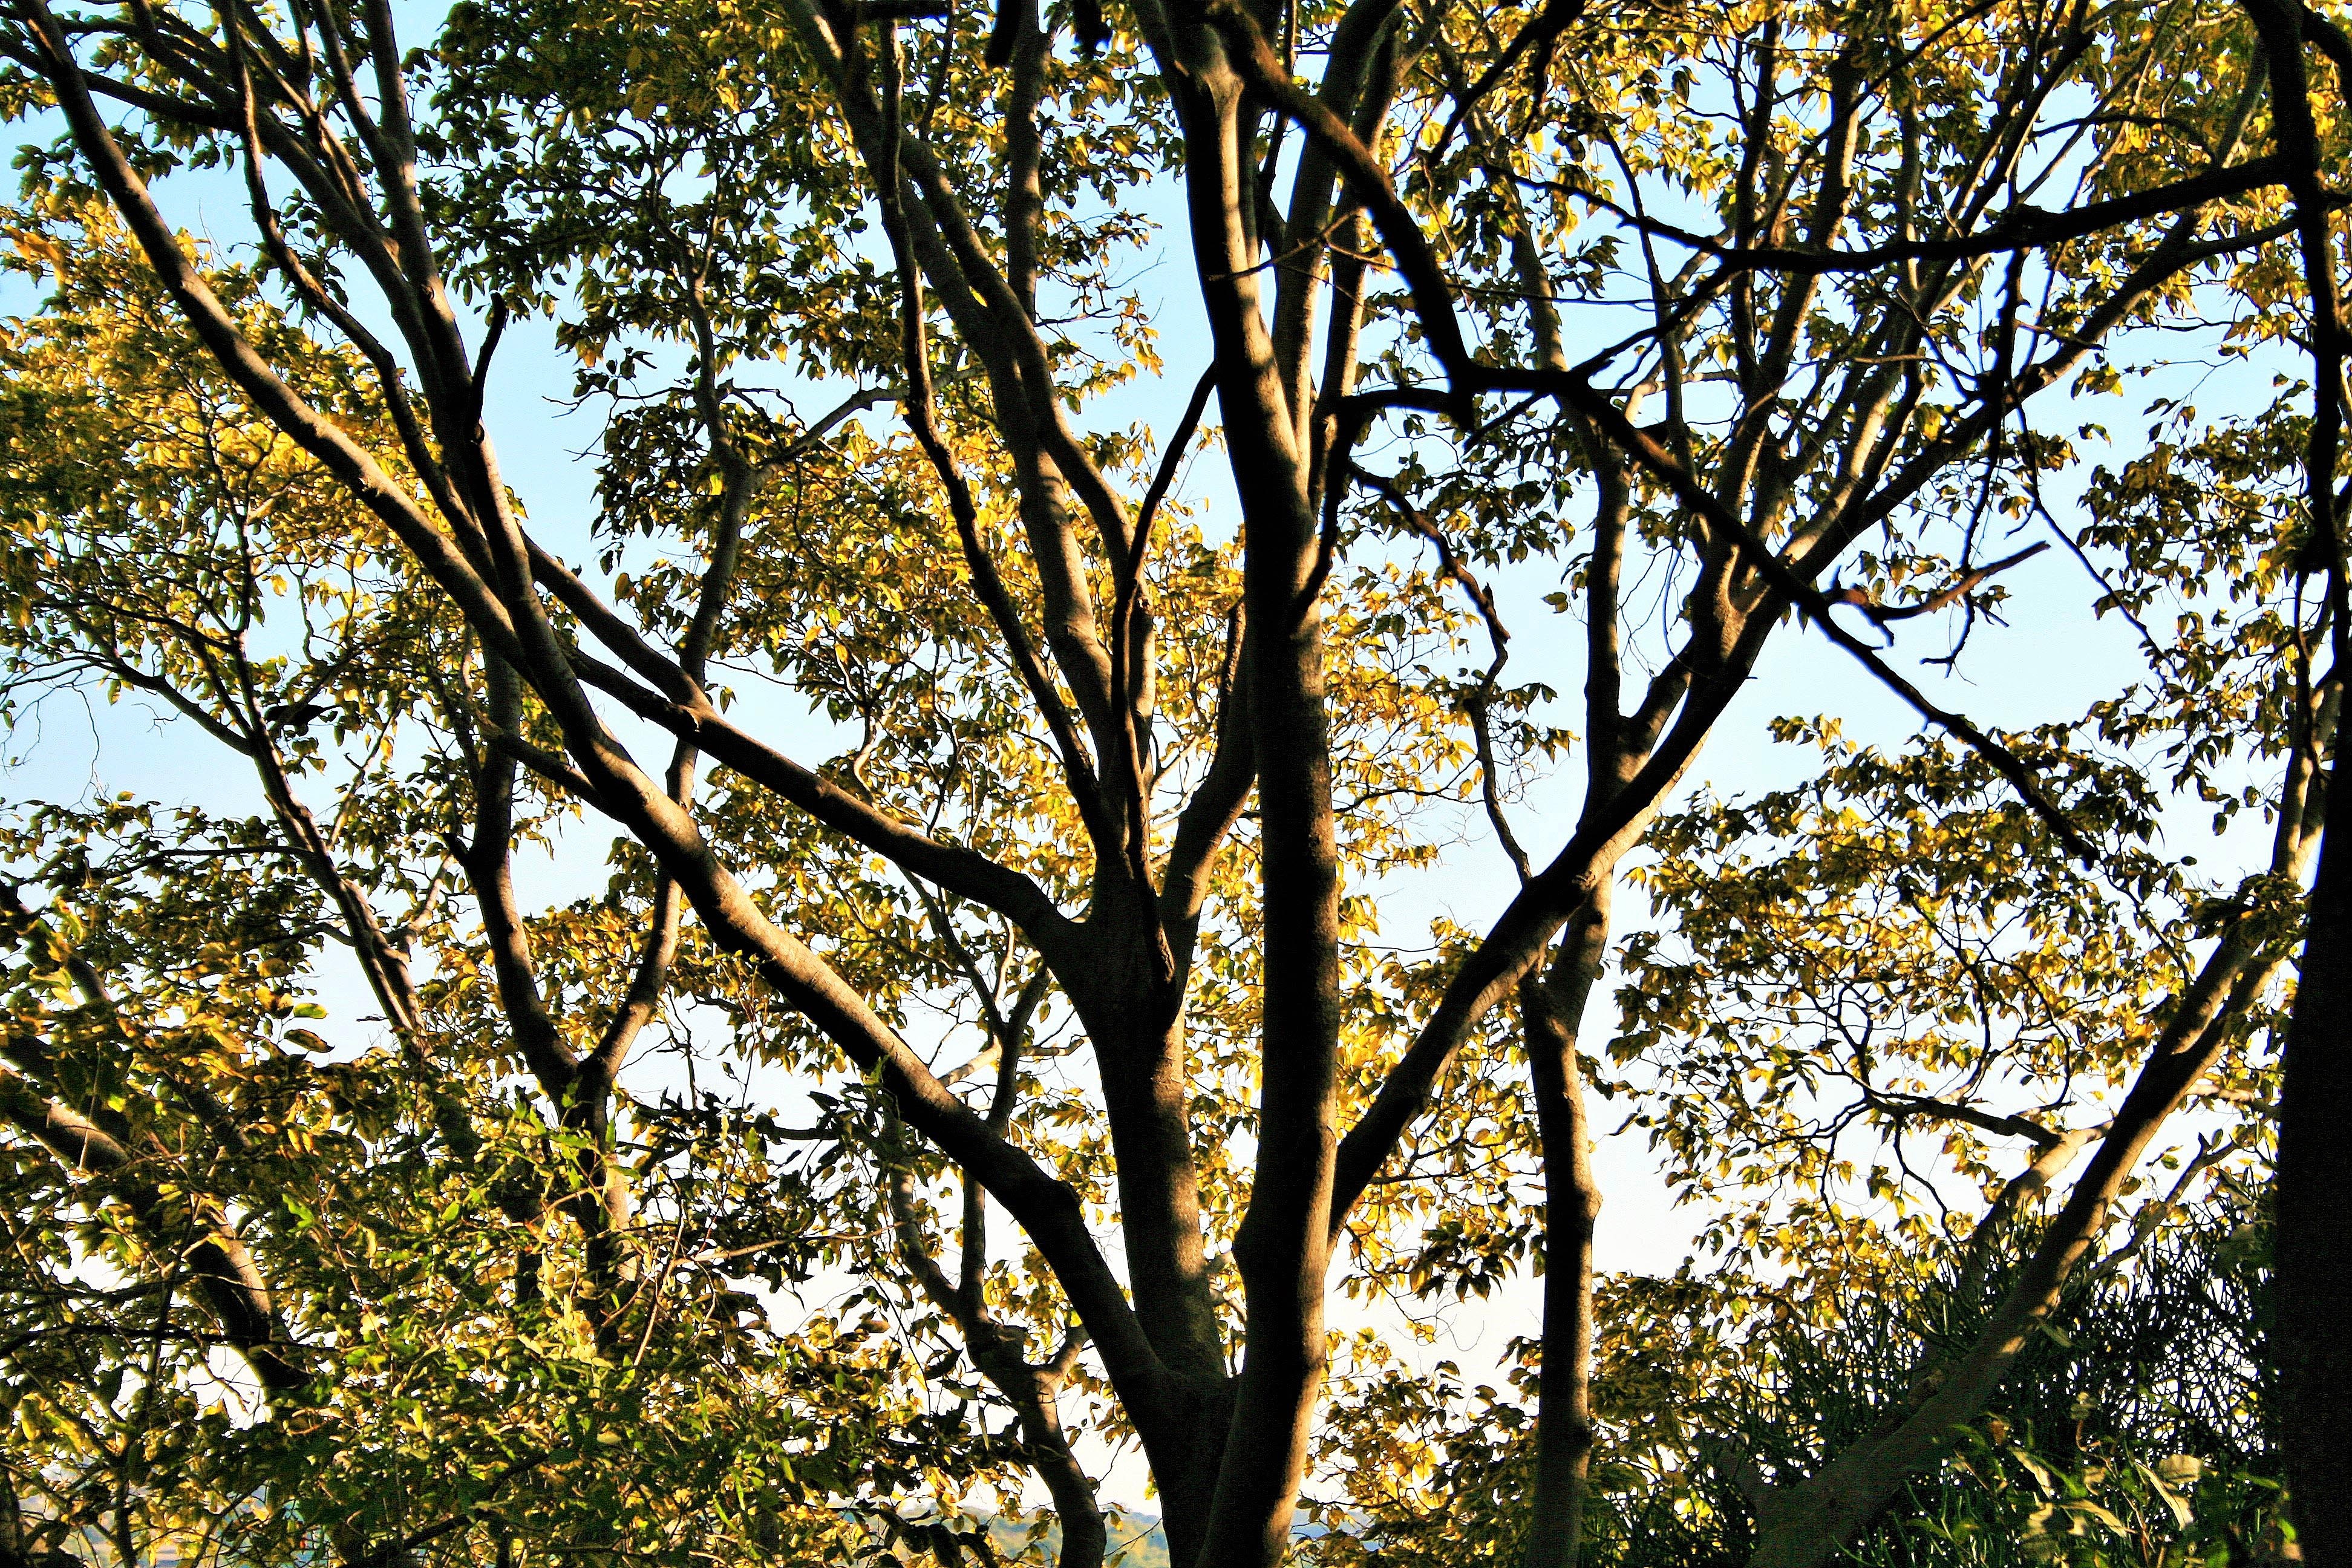
tree, nature, forest, wilderness, branch, plant, sky, sunlight, morning, leaf, flower, trunk, environment, autumn, agriculture, season, leaves, outdoors, twigs, woods, branches, woodland, habitat, organic, natural environment, woody plant